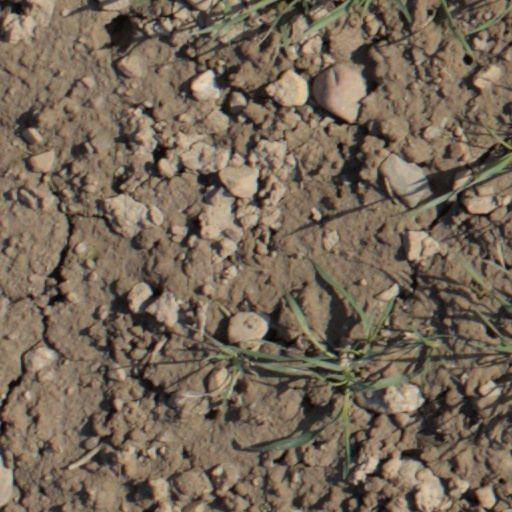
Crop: wheat